The Circus Cyclone

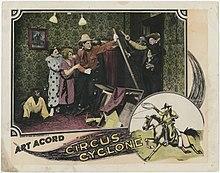
Lobby card

The Circus Cyclone is a 1925 American silent Western film written and directed by Albert S. Rogell. The film stars Art Acord, Moe McCrea, Nancy Deaver, Cesare Gravina, Albert J. Smith, and Hilliard Karr. The film was released on October 4, 1925, by Universal Pictures.